181st Airlift Squadron

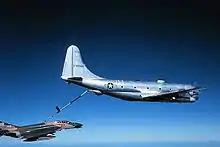
181st Air Refueling Squadron KC-97L

In August 1961, the 181st became the 181st Air Refueling Squadron as Tactical Air Command (TAC) replaced ADC as the unit's mobilization gaining command. The 181st was equipped with Boeing KC-97L Stratotankers, its mission becoming air refueling, primarily of TAC fighter aircraft. The 181st moved from Love Field to Hensley Field, which relieved Love Field from supporting airliners and military aircraft from a field near the downtown area of a major city.